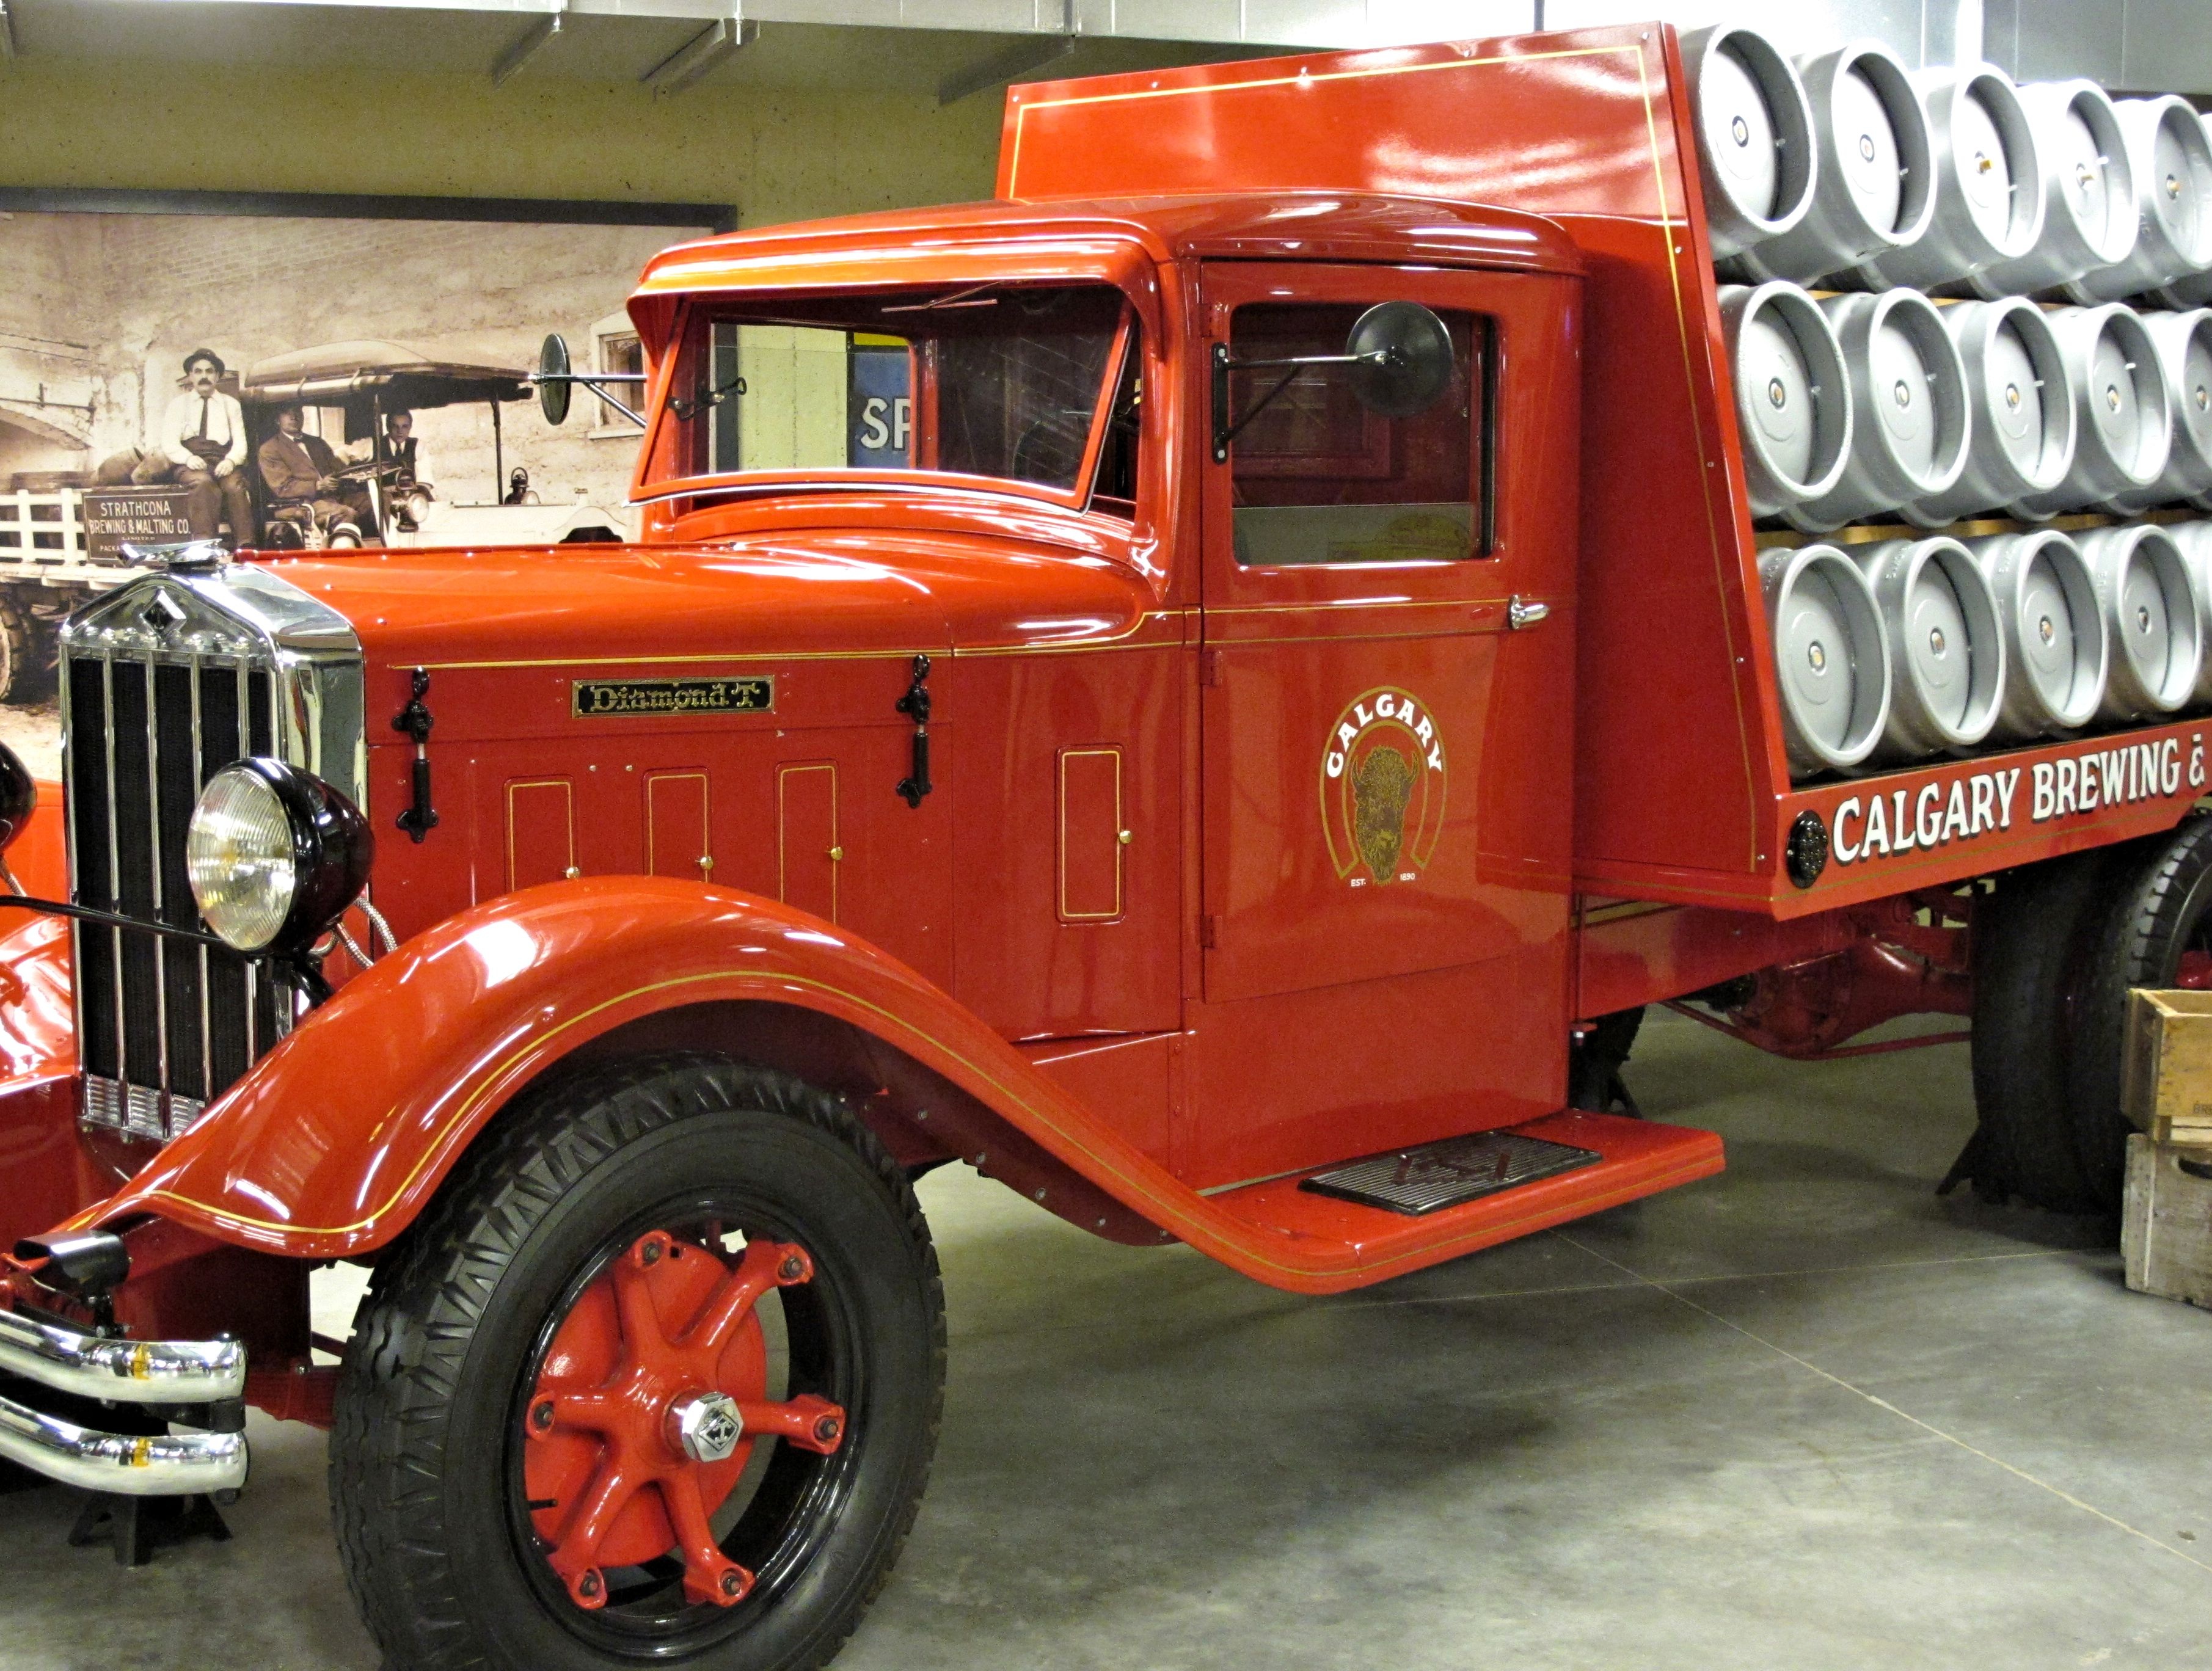
car, antique, truck, vehicle, museum, motor vehicle, vintage car, fire department, canada, classic, antique car, pickup truck, land vehicle, fire apparatus, brewing delivery truck